Madea's Family Reunion

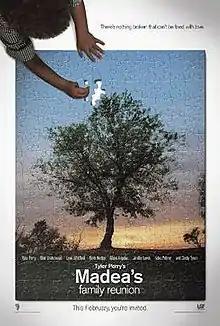
Theatrical release poster

Madea's Family Reunion is a 2006 American comedy-drama film and an adaptation of the stage production of the same name written by Tyler Perry. The film is a sequel to "Diary of a Mad Black Woman". It was written, directed by, and starring Perry with the rest of the cast consisting of Blair Underwood, Lynn Whitfield, Boris Kodjoe, Henry Simmons, Lisa Arrindell, Maya Angelou, Rochelle Aytes, Jenifer Lewis, Tangi Miller, Keke Palmer, and Cicely Tyson. The film tells the story of Madea preparing for an upcoming family reunion while dealing with the dramas before and during it. It was released on February 24, 2006, nearly one year following its predecessor, "Diary of a Mad Black Woman". The independent film was produced by Lionsgate. "Madea's Family Reunion" grossed $63.4 million worldwide.